Seyfert galaxy

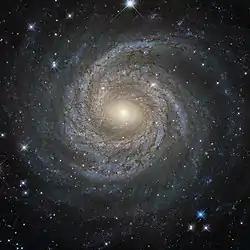
NGC 6814 is a Seyfert galaxy with a highly variable source of X-ray radiation.

In some cases, the spectra show both broad and narrow permitted lines, which is why they are classified as an intermediate type between Type I and Type II, such as Type 1.5 Seyfert. The spectra of some of these galaxies have changed from Type 1.5 to Type II in a matter of a few years. However, the characteristic broad Hα emission line has rarely, if ever, disappeared. The origin of the differences between Type I and Type II Seyfert galaxies is not known yet. There are a few cases where galaxies have been identified as Type II only because the broad components of the spectral lines have been very hard to detect. It is believed by some that all Type II Seyferts are in fact Type I, where the broad components of the lines are impossible to detect because of the angle we are at with respect to the galaxy. Specifically, in Type I Seyfert galaxies, we observe the central compact source more or less directly, therefore sampling the high velocity clouds in the broad line emission region moving around the supermassive black hole thought to be at the center of the galaxy. By contrast, in Type II Seyfert galaxies, the active nuclei are obscured and only the colder outer regions located further away from the clouds' broad line emission region are seen. This theory is known as the "Unification scheme" of Seyfert galaxies. However, it is not yet clear if this hypothesis can explain all the observed differences between the two types.